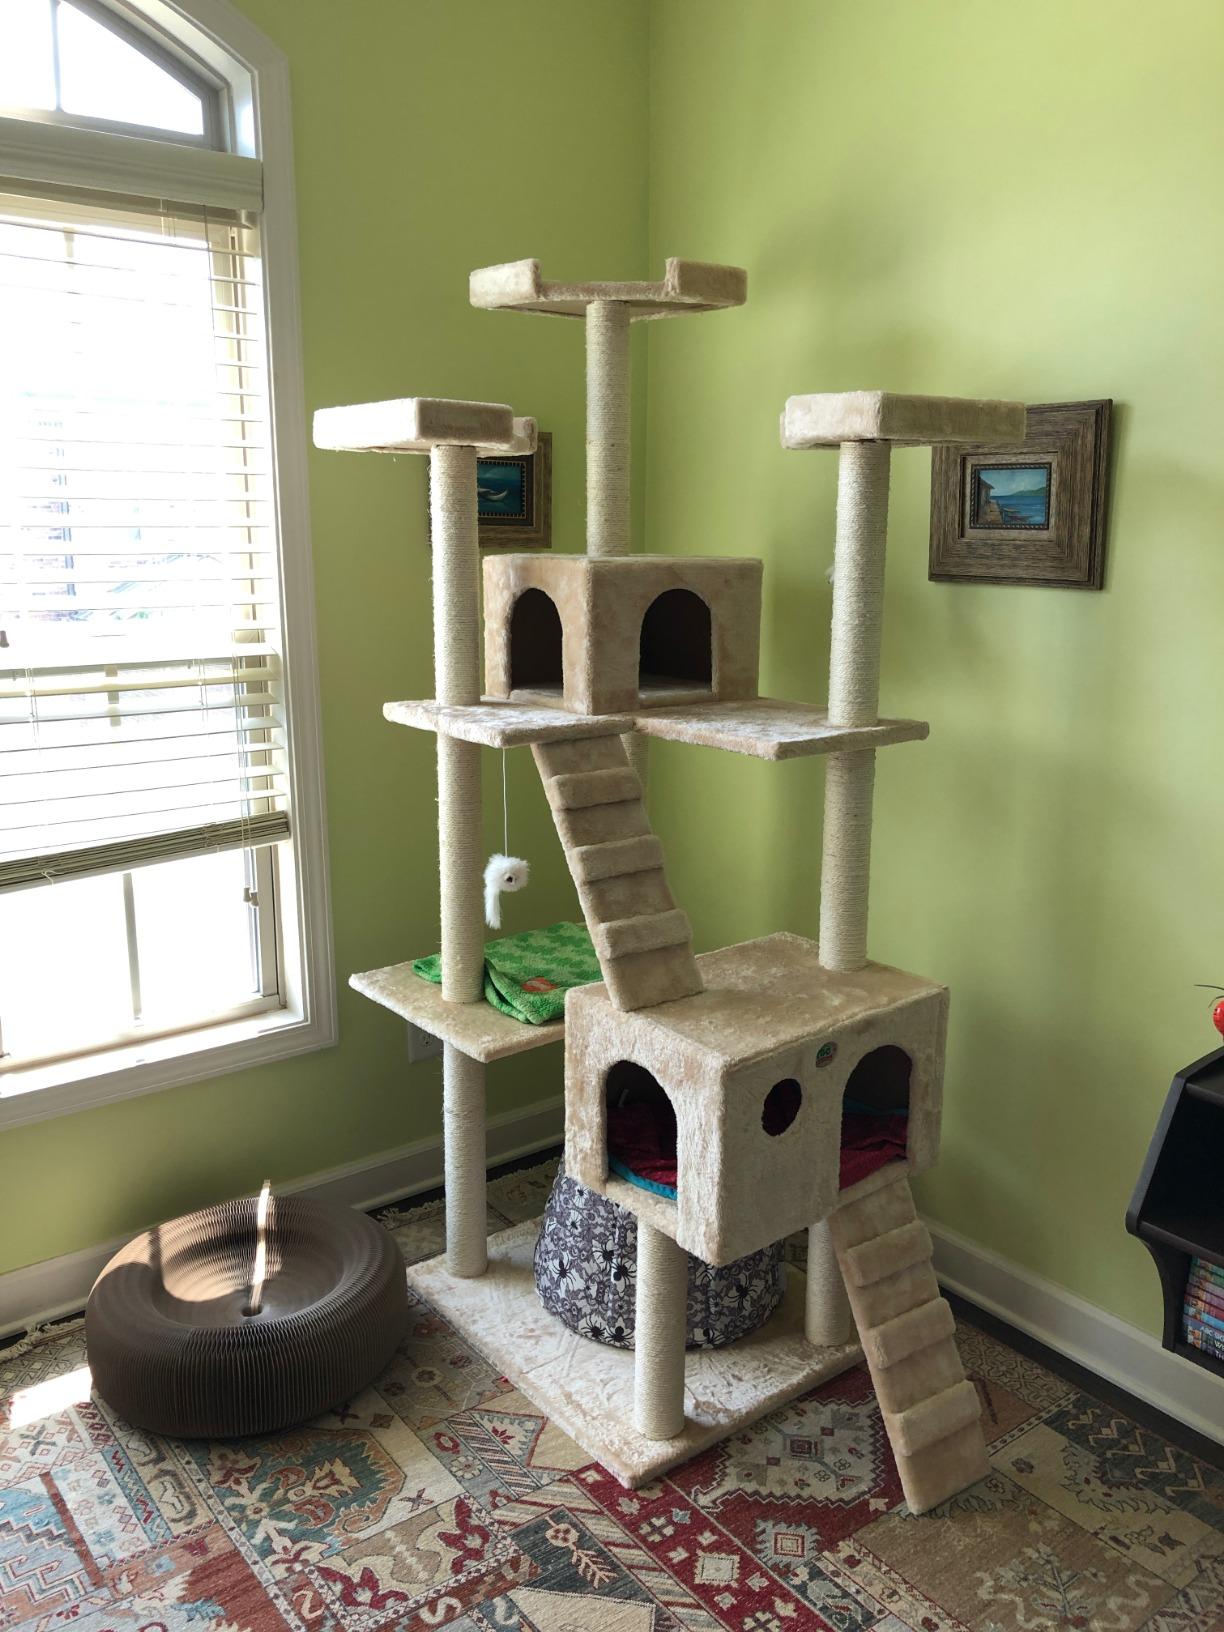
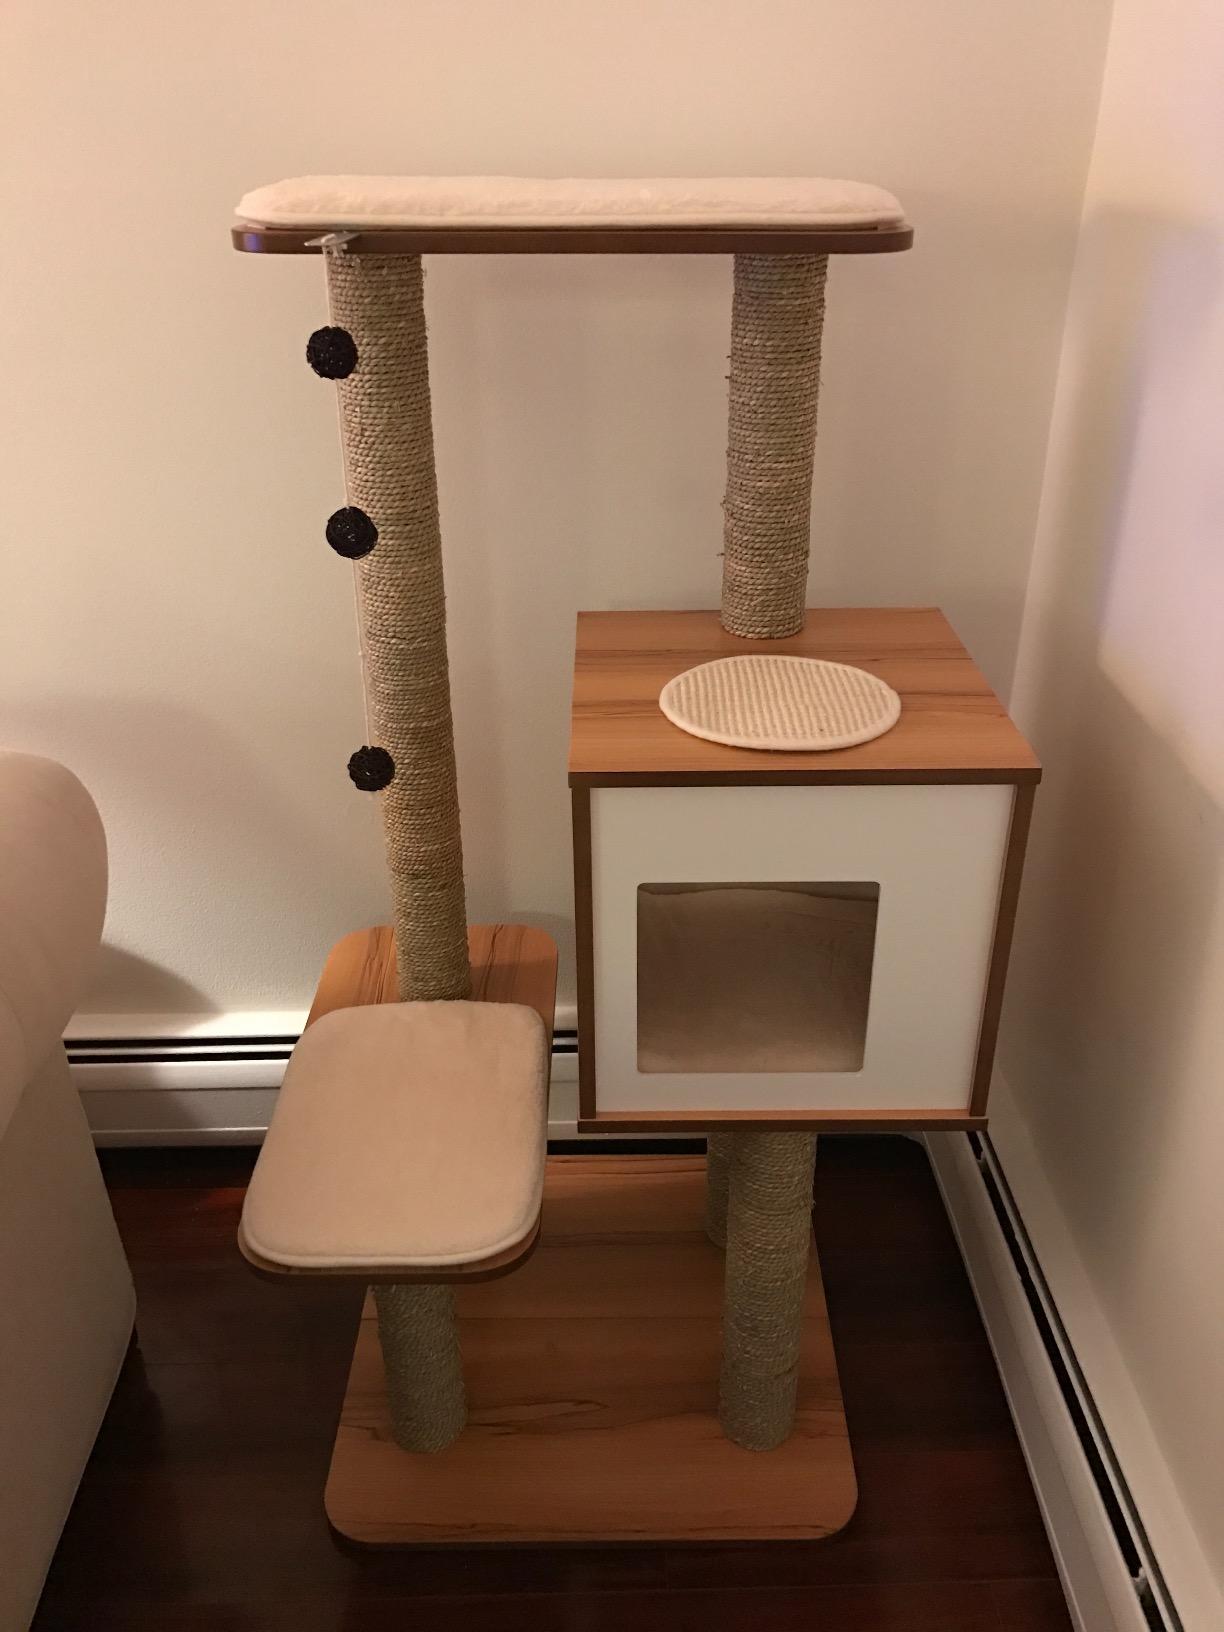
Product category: items_cat tree
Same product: no